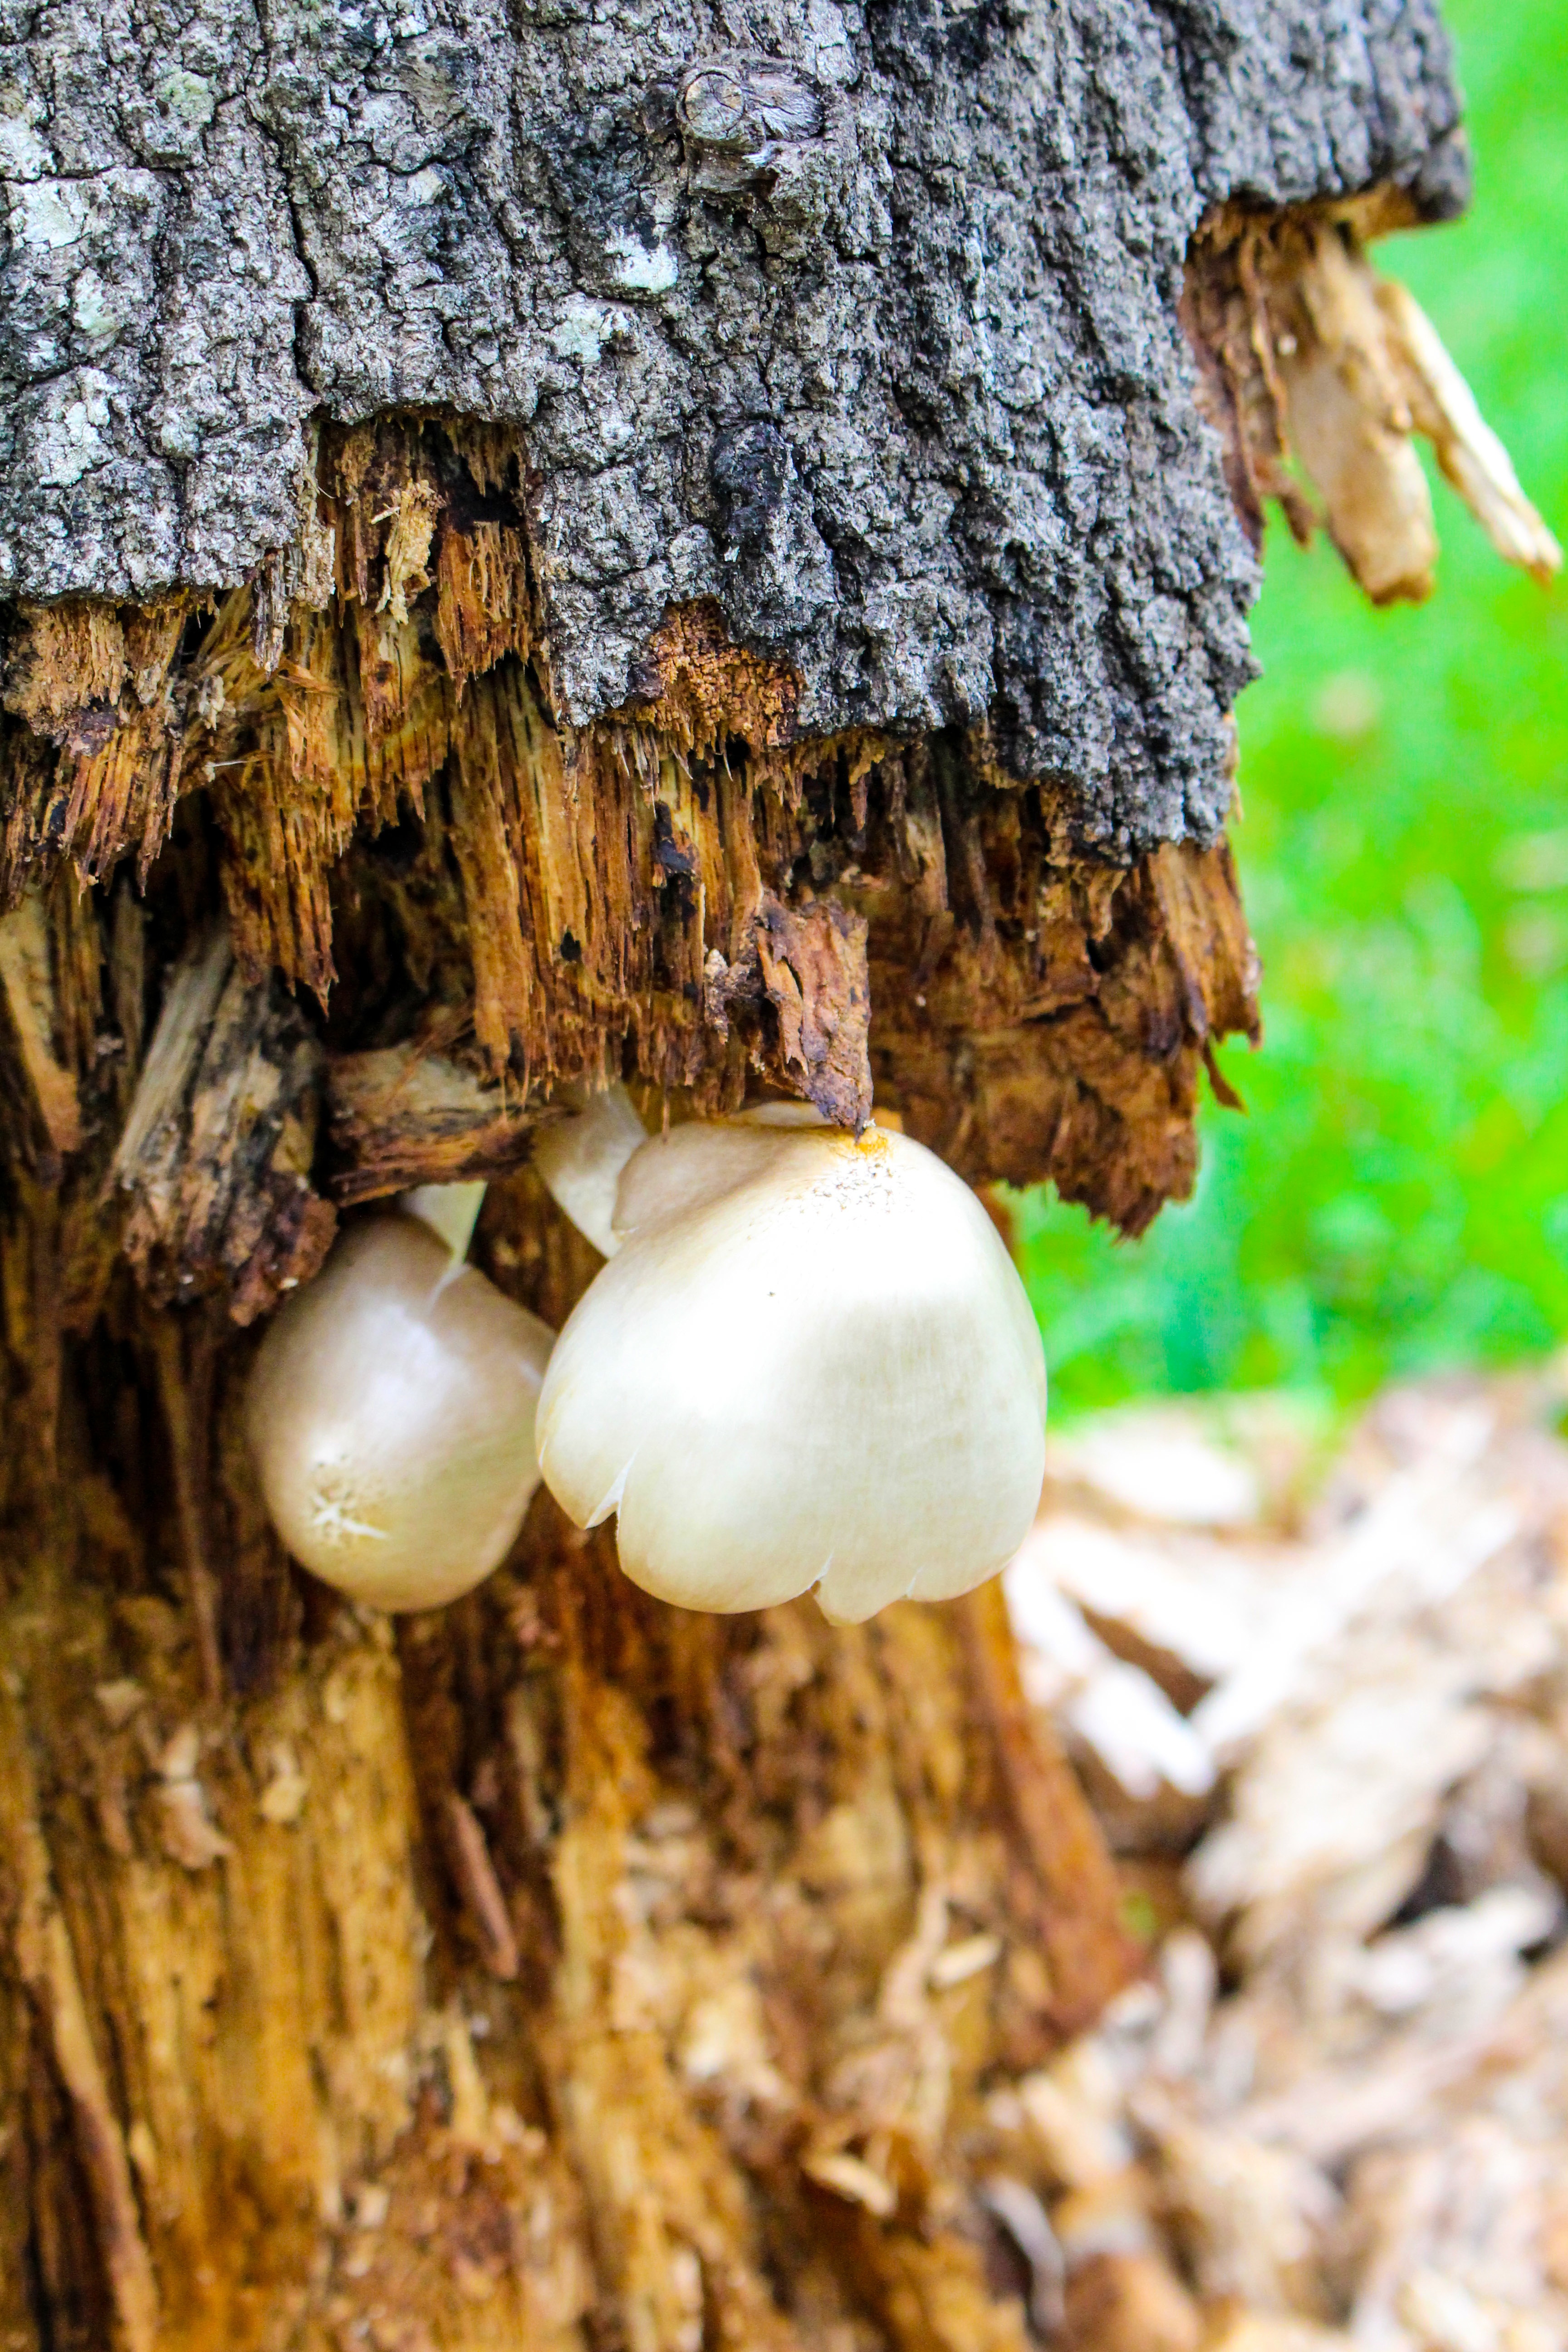
tree, nature, forest, wood, leaf, trunk, wildlife, autumn, soil, mushroom, flora, season, fauna, close up, fungus, woodland, macro photography, woody plant, medicinal mushroom, agaricomycetes, penny bun